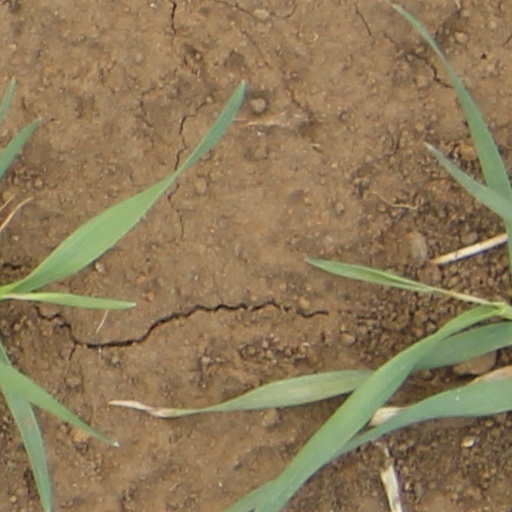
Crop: wheat